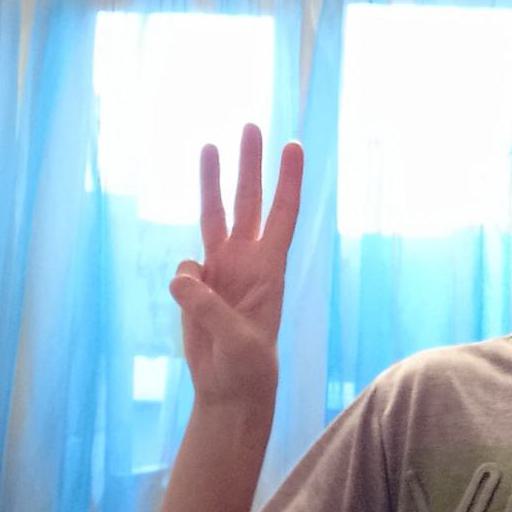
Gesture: three